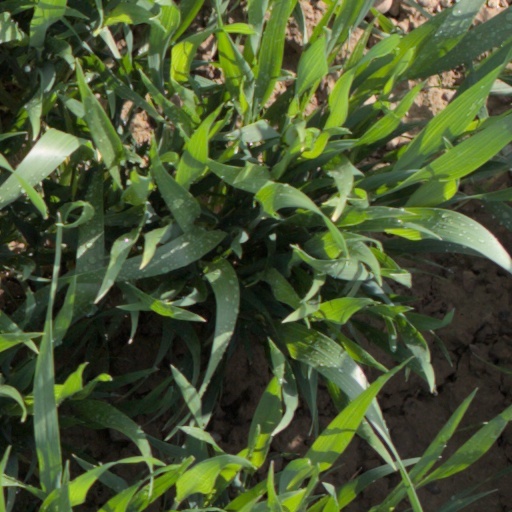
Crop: wheat